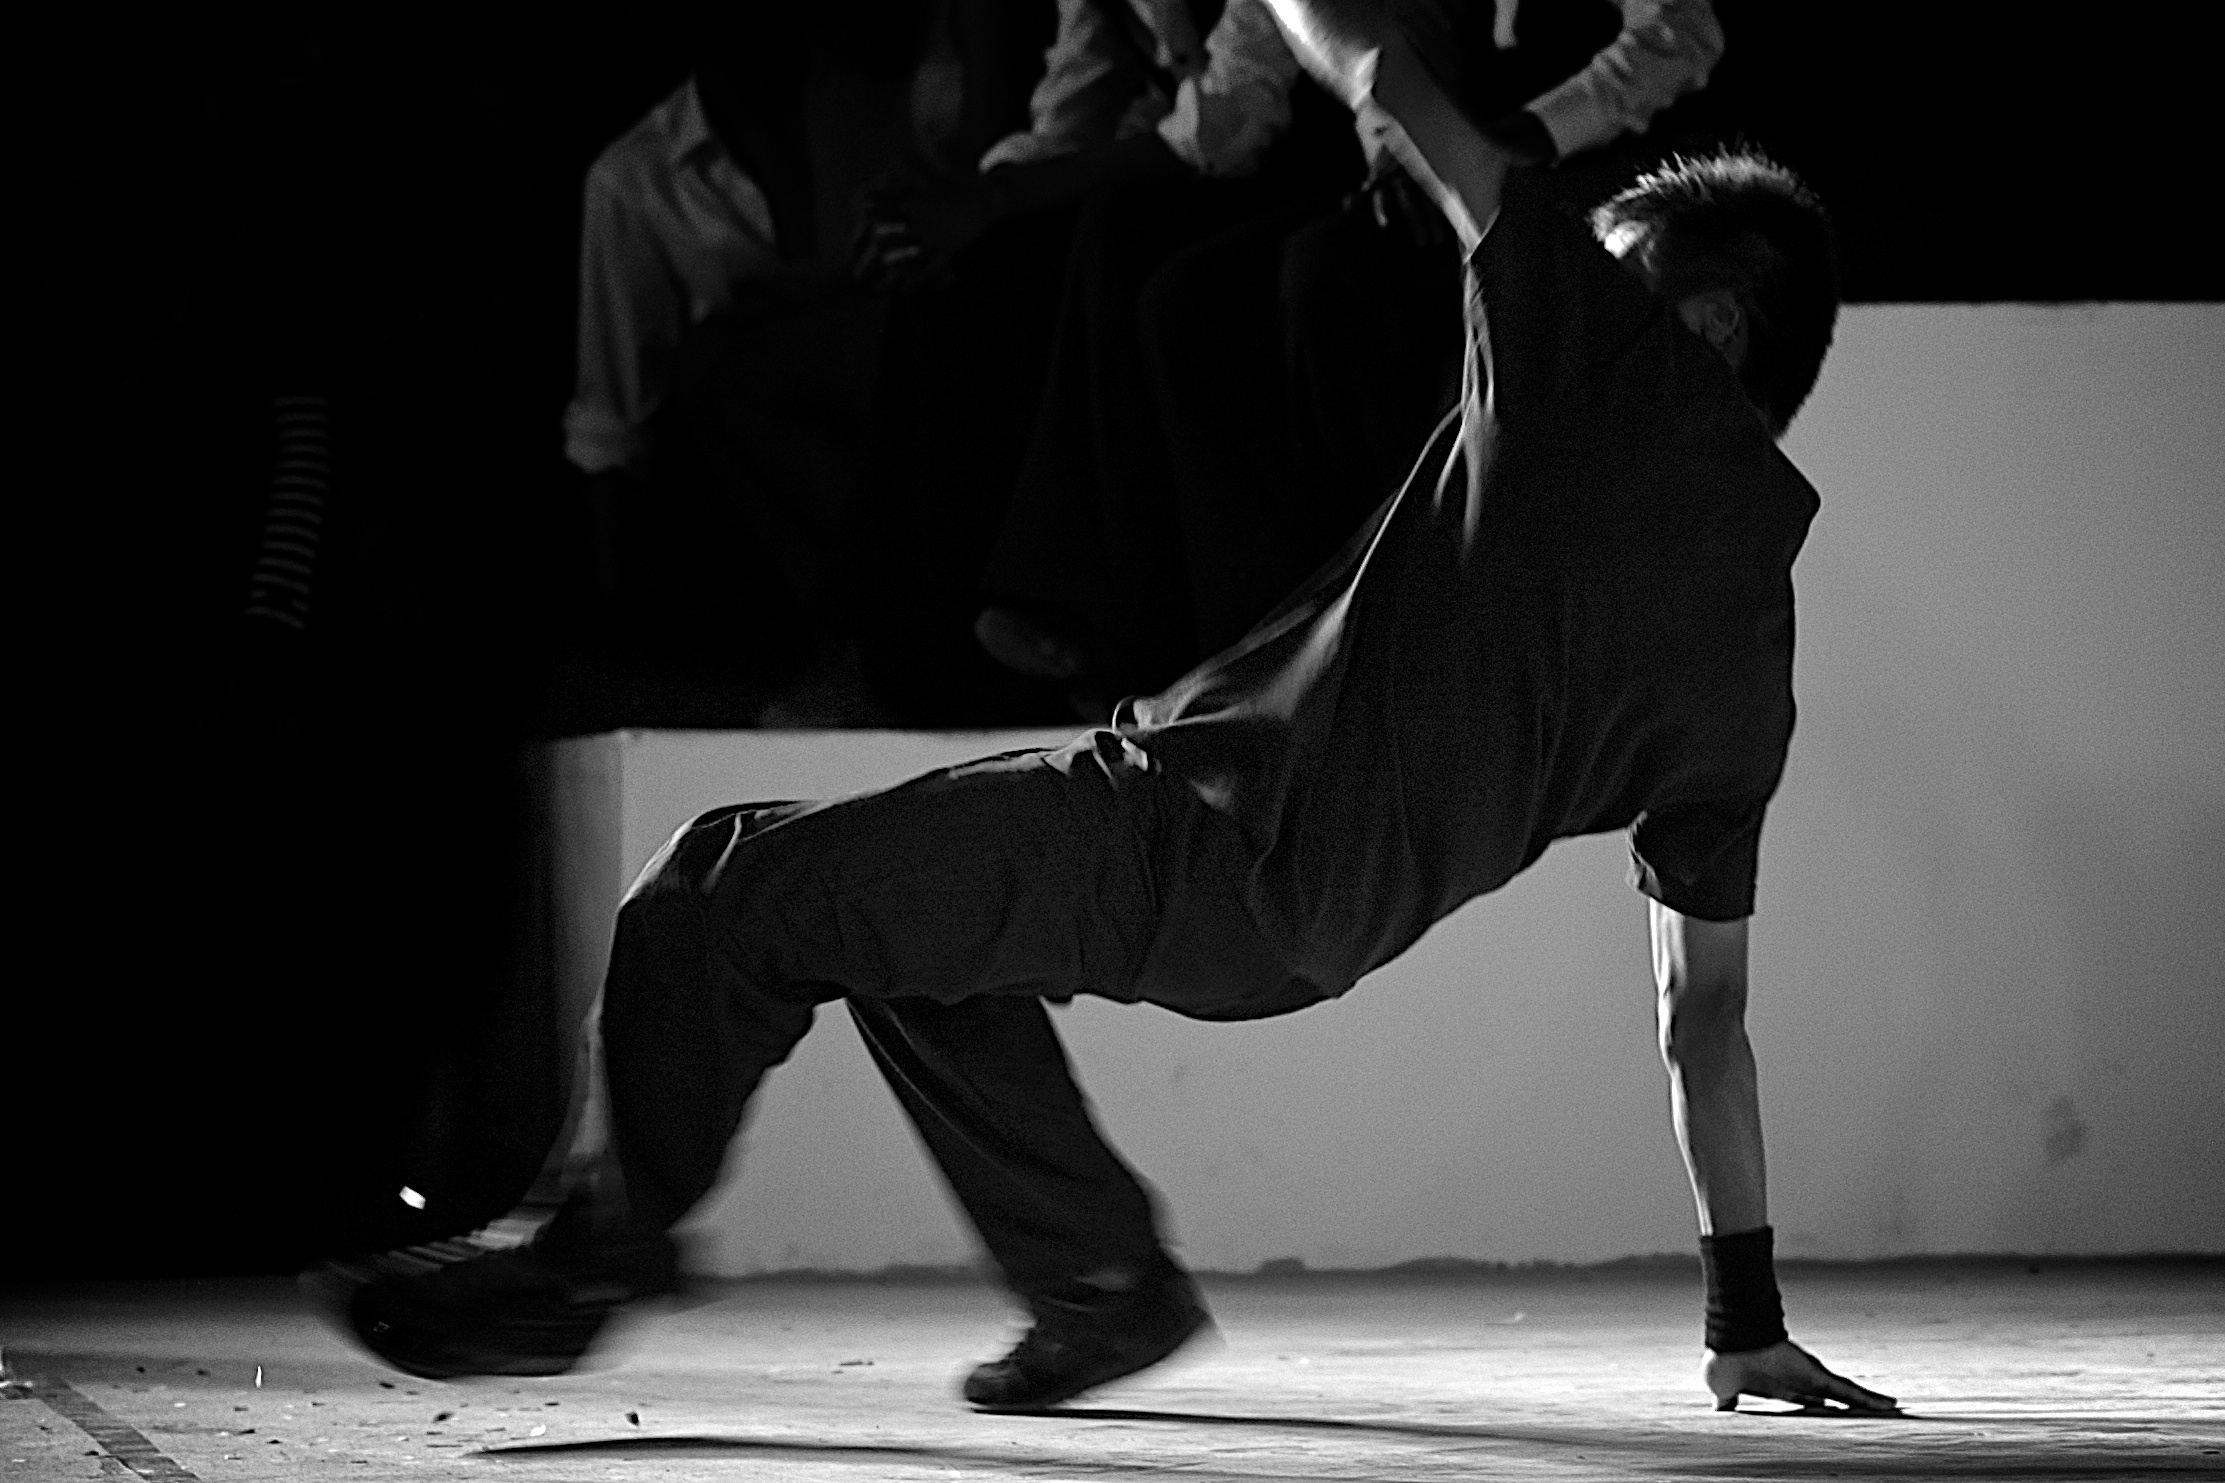
black and white, night, play, band, dance, student, black, monochrome, performance art, stage, sports, performance, university, singing, collage, event, china, guangzhou, entertainment, performing arts, choreography, monochrome photography, modern dance, concert dance